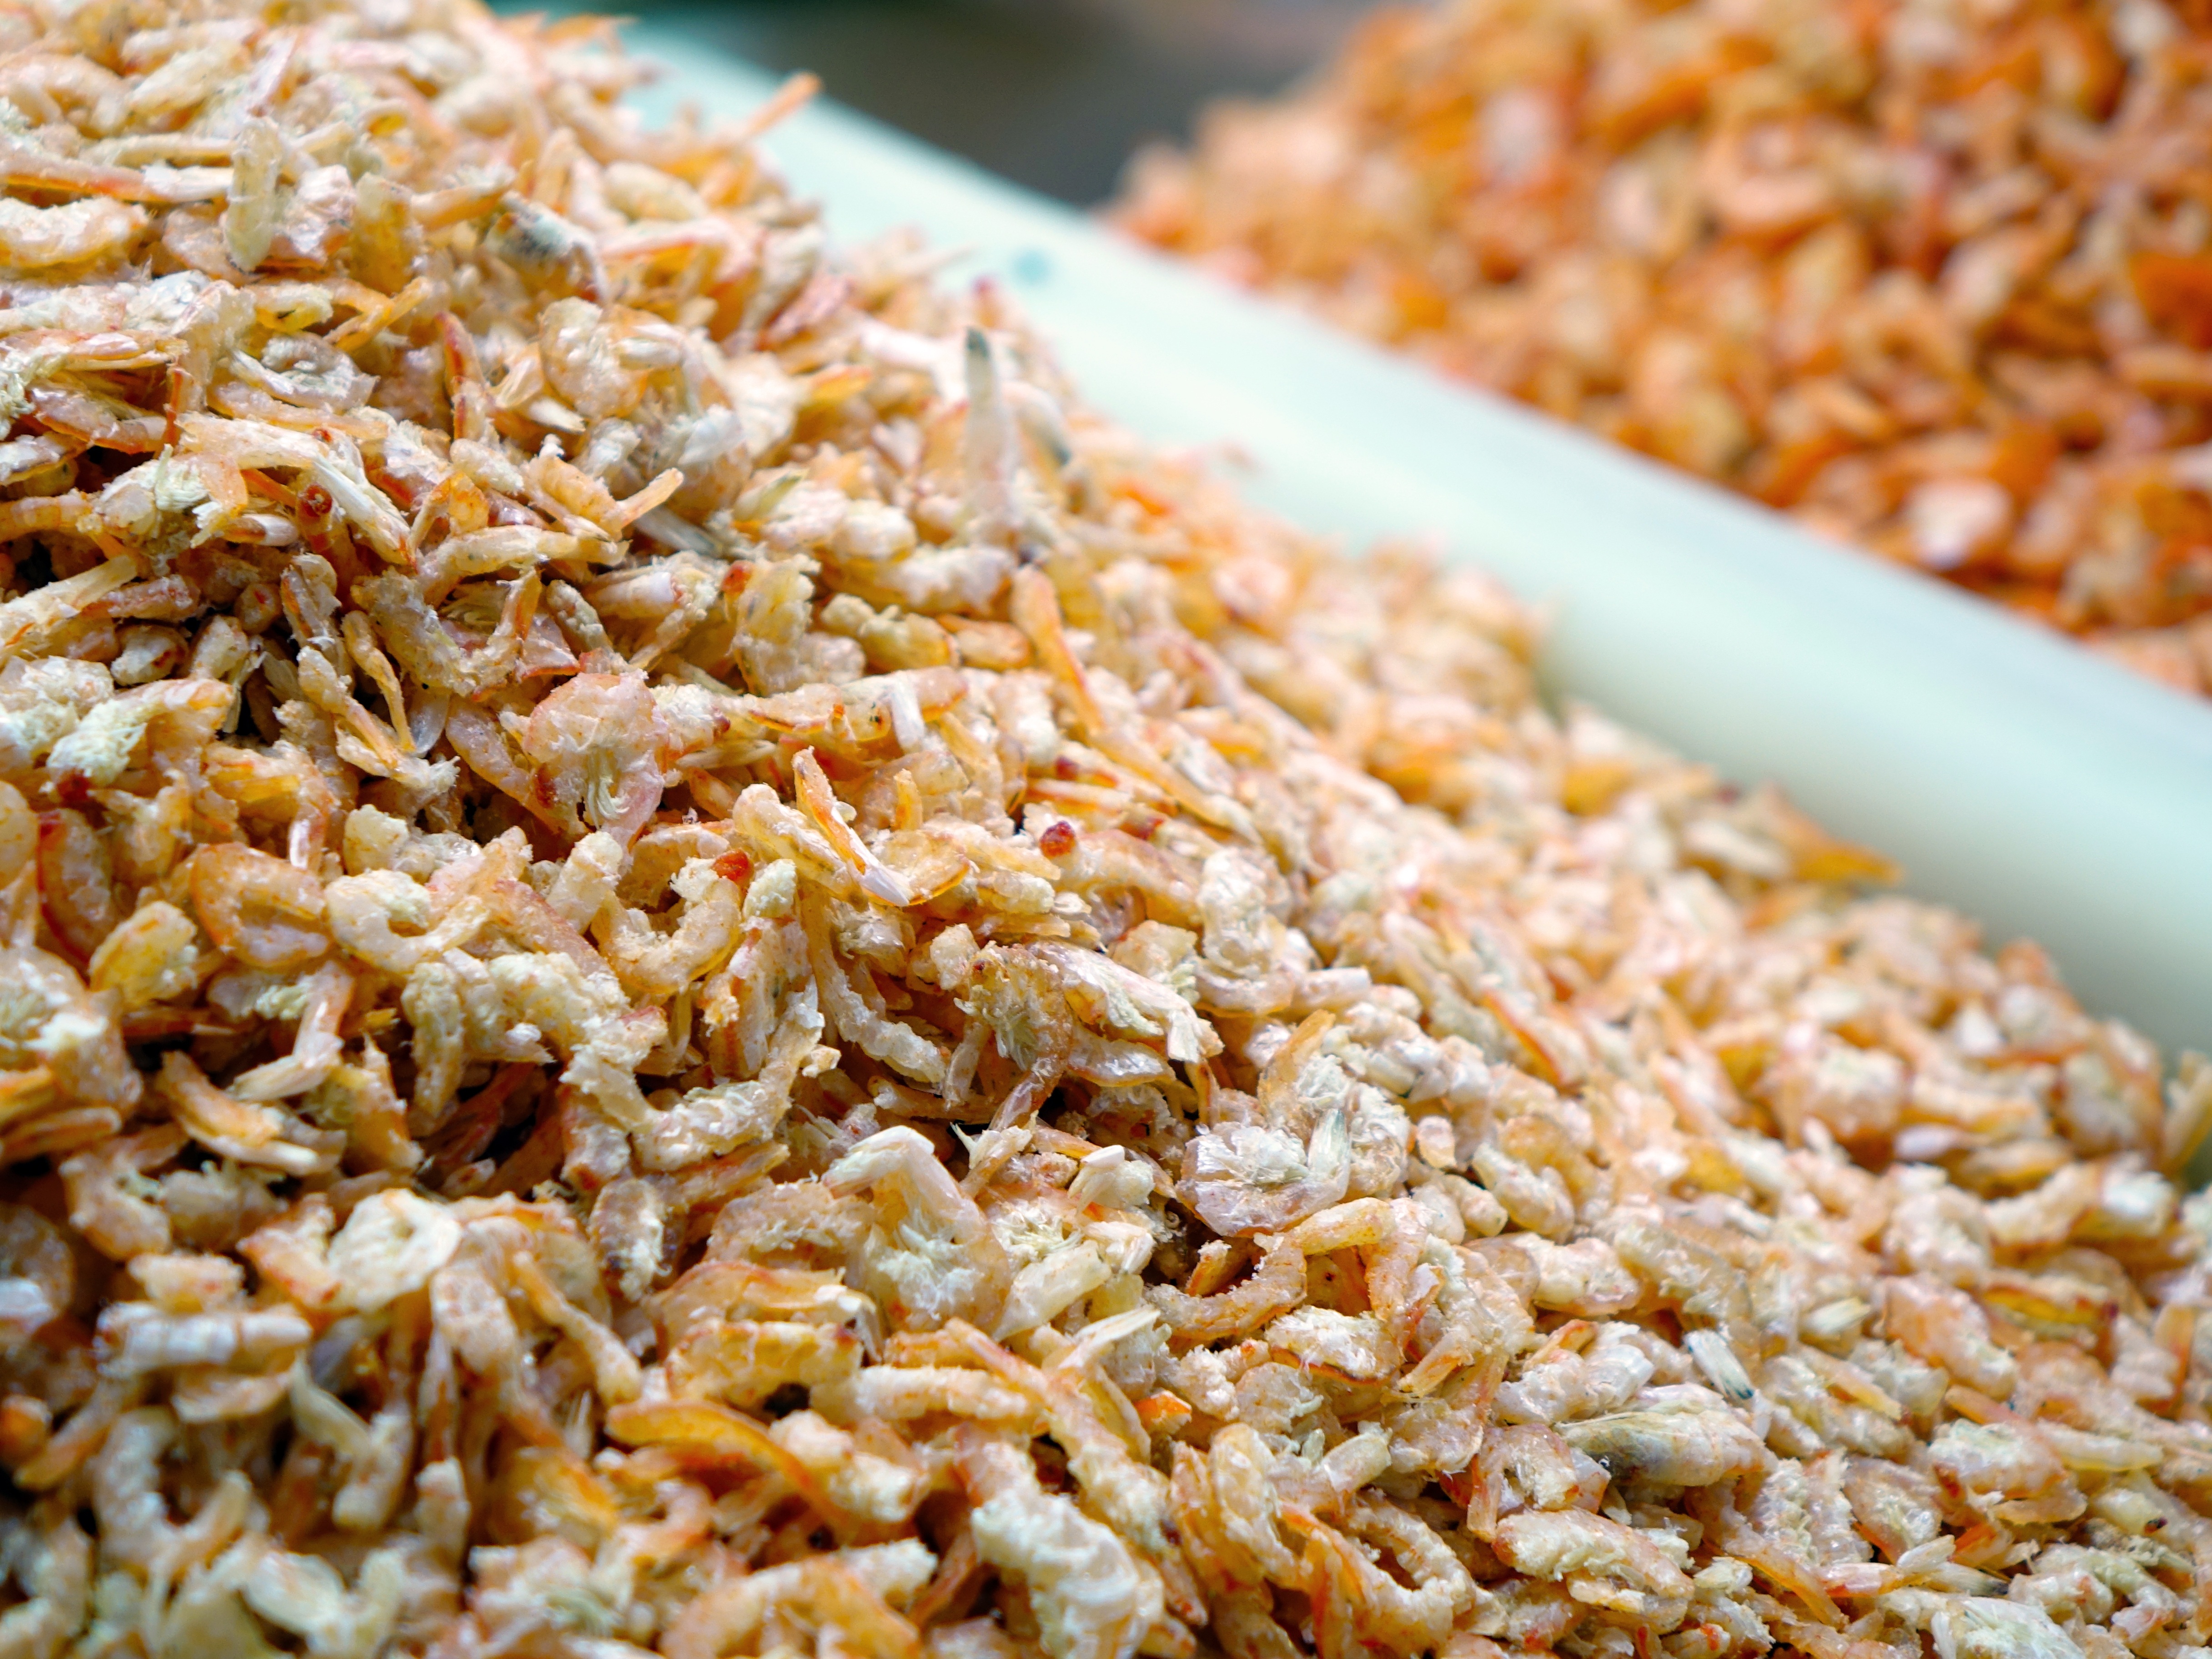
restaurant, asian, dish, meal, food, cooking, ingredient, produce, vegetable, seafood, market, breakfast, cuisine, rice, flavors, pilaf, grass family, dried shrimps, mujaddara